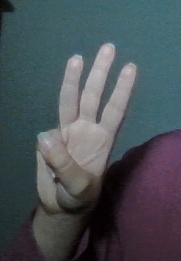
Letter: thaa